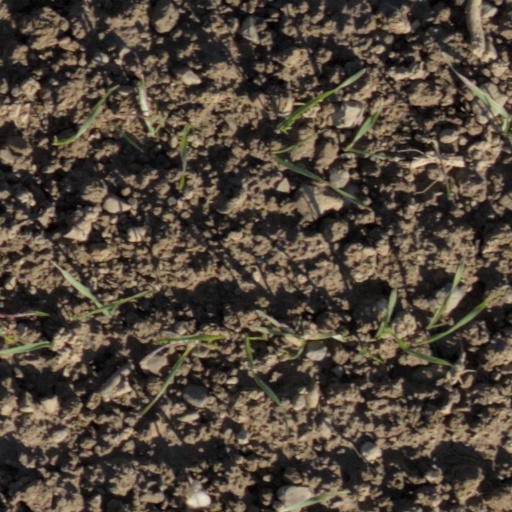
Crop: wheat